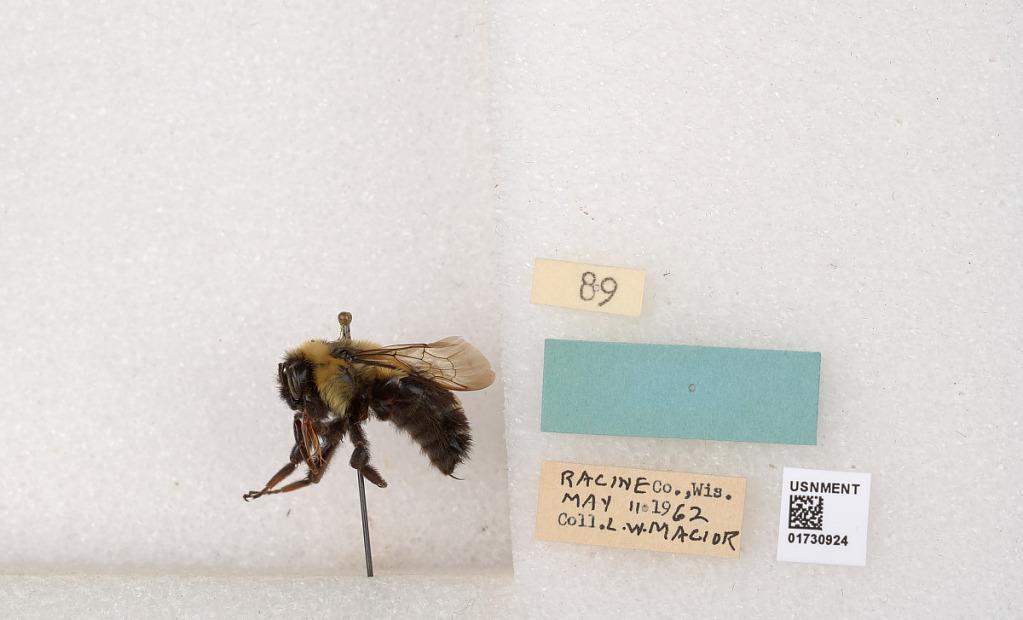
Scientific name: Bombus impatiens Cresson
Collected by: L. Macior
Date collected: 1962-5-11
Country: United States
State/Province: Wisconsin
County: Racine
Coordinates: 42.7299, -87.8123